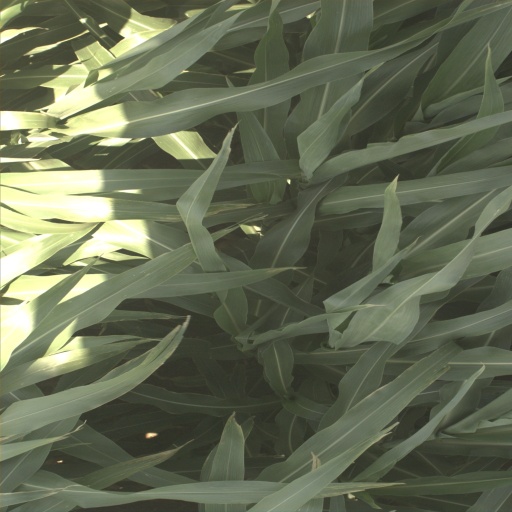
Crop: sorghum